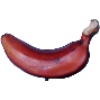
Label: Banana Red 1